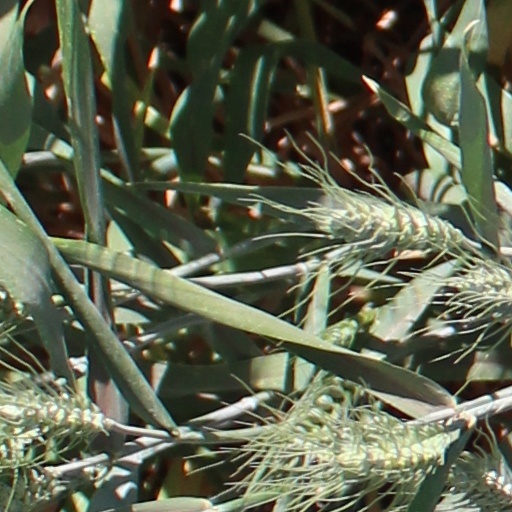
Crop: wheat